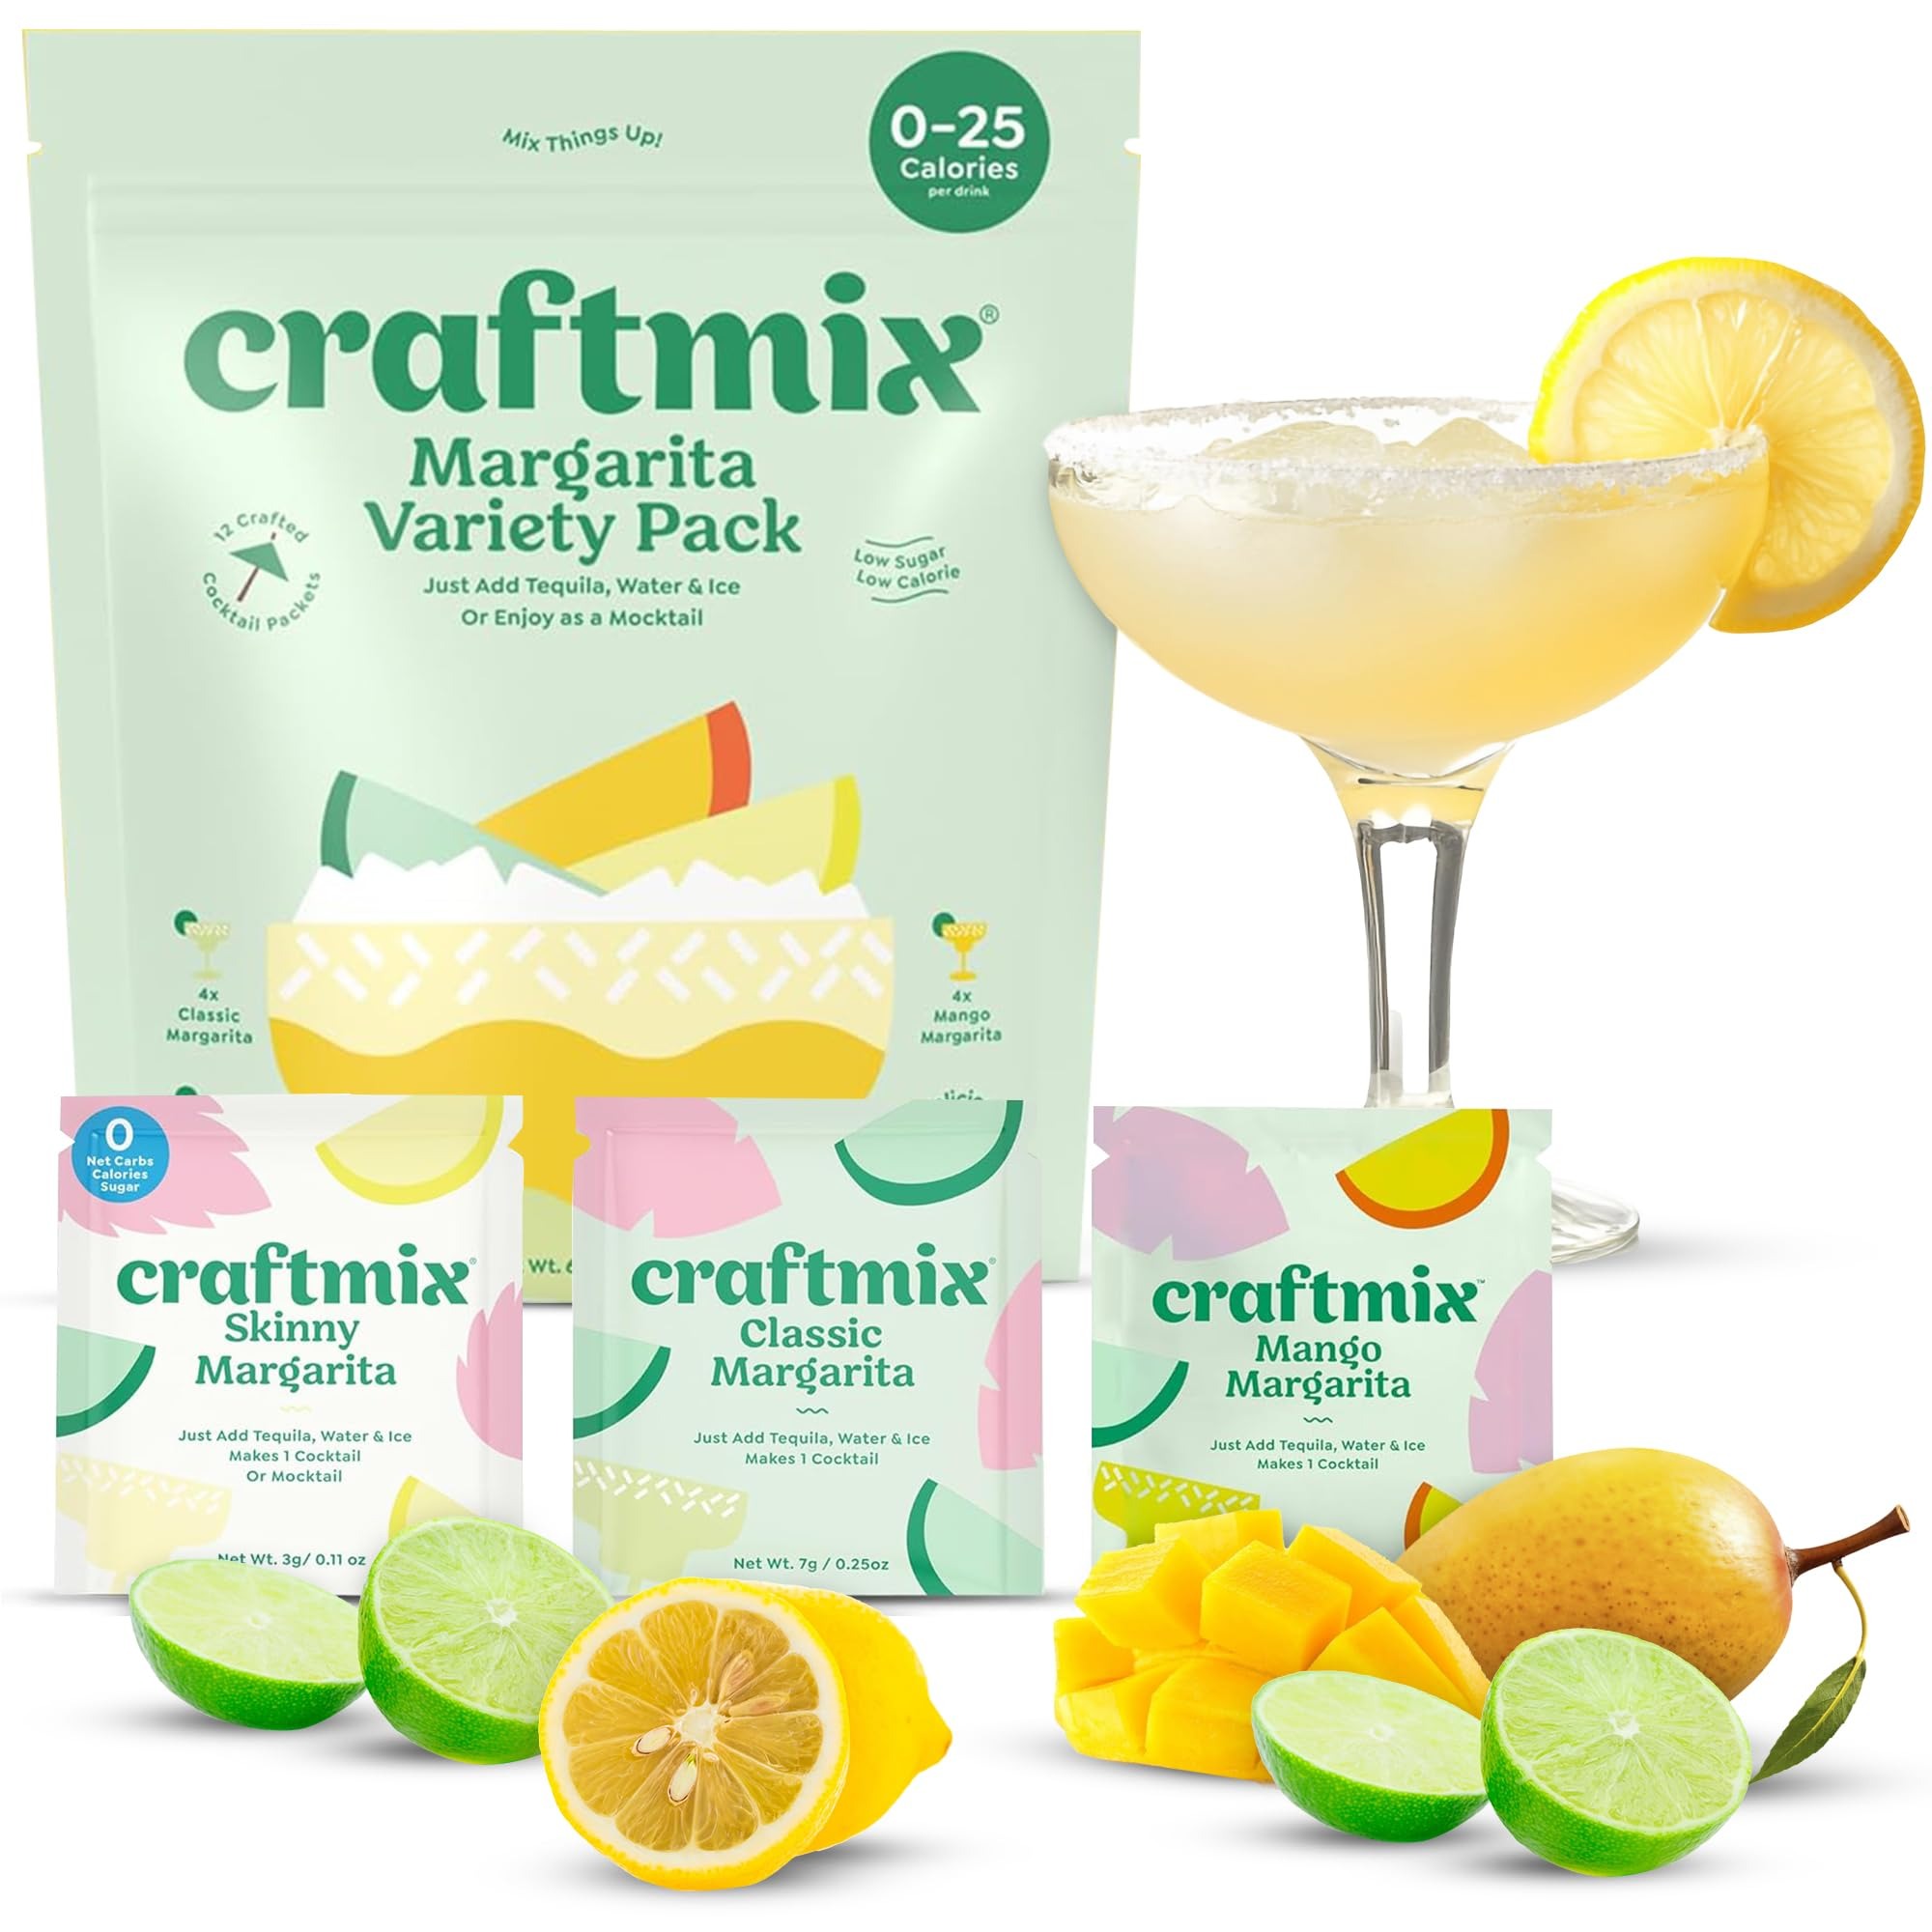
Item Name: Craftmix Margarita Variety Pack, Makes 12 Drinks, Skinny Cocktail Mixers, Instant Mix Mocktail Kit, Real Fruit, Vegan Low Carb Non-GMO, Dairy Free, Gluten Free, Easy to Mix
Bullet Point 1: The Easiest Margaritas Ever - Craftmix Margarita drink mixer is the cocktail mixer you’ll love. No expertise is required. Mix up your Margarita, take a sip, and transport your tastebuds to a tropical beach escape.
Bullet Point 2: Guiltless, Low-Calorie Indulgence - No more worrying about the extra sugar and calories. Our margarita cocktail mixer is low-carb, and low-sugar. These vegan cocktail mixers are dairy, soy, and gluten-free with 0-25 calories a pop.
Bullet Point 3: 3 Steps to a Flavorful Drink - Making the perfect margarita is now as easy as 1, 2, 3. It takes virtually no effort to make this delightful drink. Simply dissolve our alcohol mixer in sparkling or still water, add tequila, and serve with ice.
Bullet Point 4: The Perfect Margarita Travel Gift Set - Our Margarita mixer is the best cocktail mix gift idea you can have. It takes almost zero effort and is conveniently portable. It’s also perfect for hosting parties and great for travel.
Bullet Point 5: The Perfect Margarita Travel Gift Set - Our Margarita mixer is the best cocktail mix gift idea you can have. It takes almost zero effort and is conveniently portable. It’s also perfect for hosting parties and great for travel.
Bullet Point 6: Delicious Cocktails Anywhere You Go - Our cocktail mixers come in pre-measured individual packets. You can enjoy a cocktail whenever and wherever you want. Have a sip watching a game, camping, or just as a pick-me-up after work.
Product Description: Get ready to embark on a thrilling flavor adventure with the Craftmix Variety Pack, the perfect cocktail gift set for any mixed drink enthusiast. Create delightful cocktails in the comfort of your own home with 2 packets of each of the following flavors: Blood Orange Mai Tai, which is a citrusy paradise with the refreshing fusion of real blood orange. Your go-to for rum cocktail mixers, this vibrant concoction will tantalize your senses with every sip. Mango Margarita, which is made with real ripe, juicy mangos and balanced with a zing of real lime. If you’re craving a sweet skinny margarita mix with a zesty punch, it will leave you wanting more. Passionfruit Paloma, a sweet explosion of real, tangy passionfruit. Fair warning: this exotic and invigorating blend will awaken your palate. When it comes to tequila mixers, this is a must-have. Strawberry Mule, which is packed with the lusciousness of real succulent strawberries. This vodka mixer is a twist on classic Moscow Mule mixers that will awaken your taste buds. Best of all, you can turn water into wonderful mocktails by switching the shot of liquor with an extra shot of sparkling or still water. Craftmix is definitely for everyone! Made with high-quality, natural ingredients, with no artificial flavors or preservatives, Craftmix cocktail mixers are the perfect way to indulge in a guilt-free cocktail. With just 25 calories per serving, these skinny cocktail mixers are a great low-calorie option for health buffs who just want a delicious cocktail. And what better way to keep the party going than by giving away Craftmix as a gift to your friends? They’ll love the cute, portable packaging and the freedom to enjoy a delicious cocktail anytime they want. Whether you're throwing a party or just need to unwind after a long day, Craftmix Strawberry Mule is sure to satisfy your craving for a zesty and vibrant strawberry drink. Cheers to cocktails made easy!
Value: 2.44
Unit: Ounce

Price: 11.99